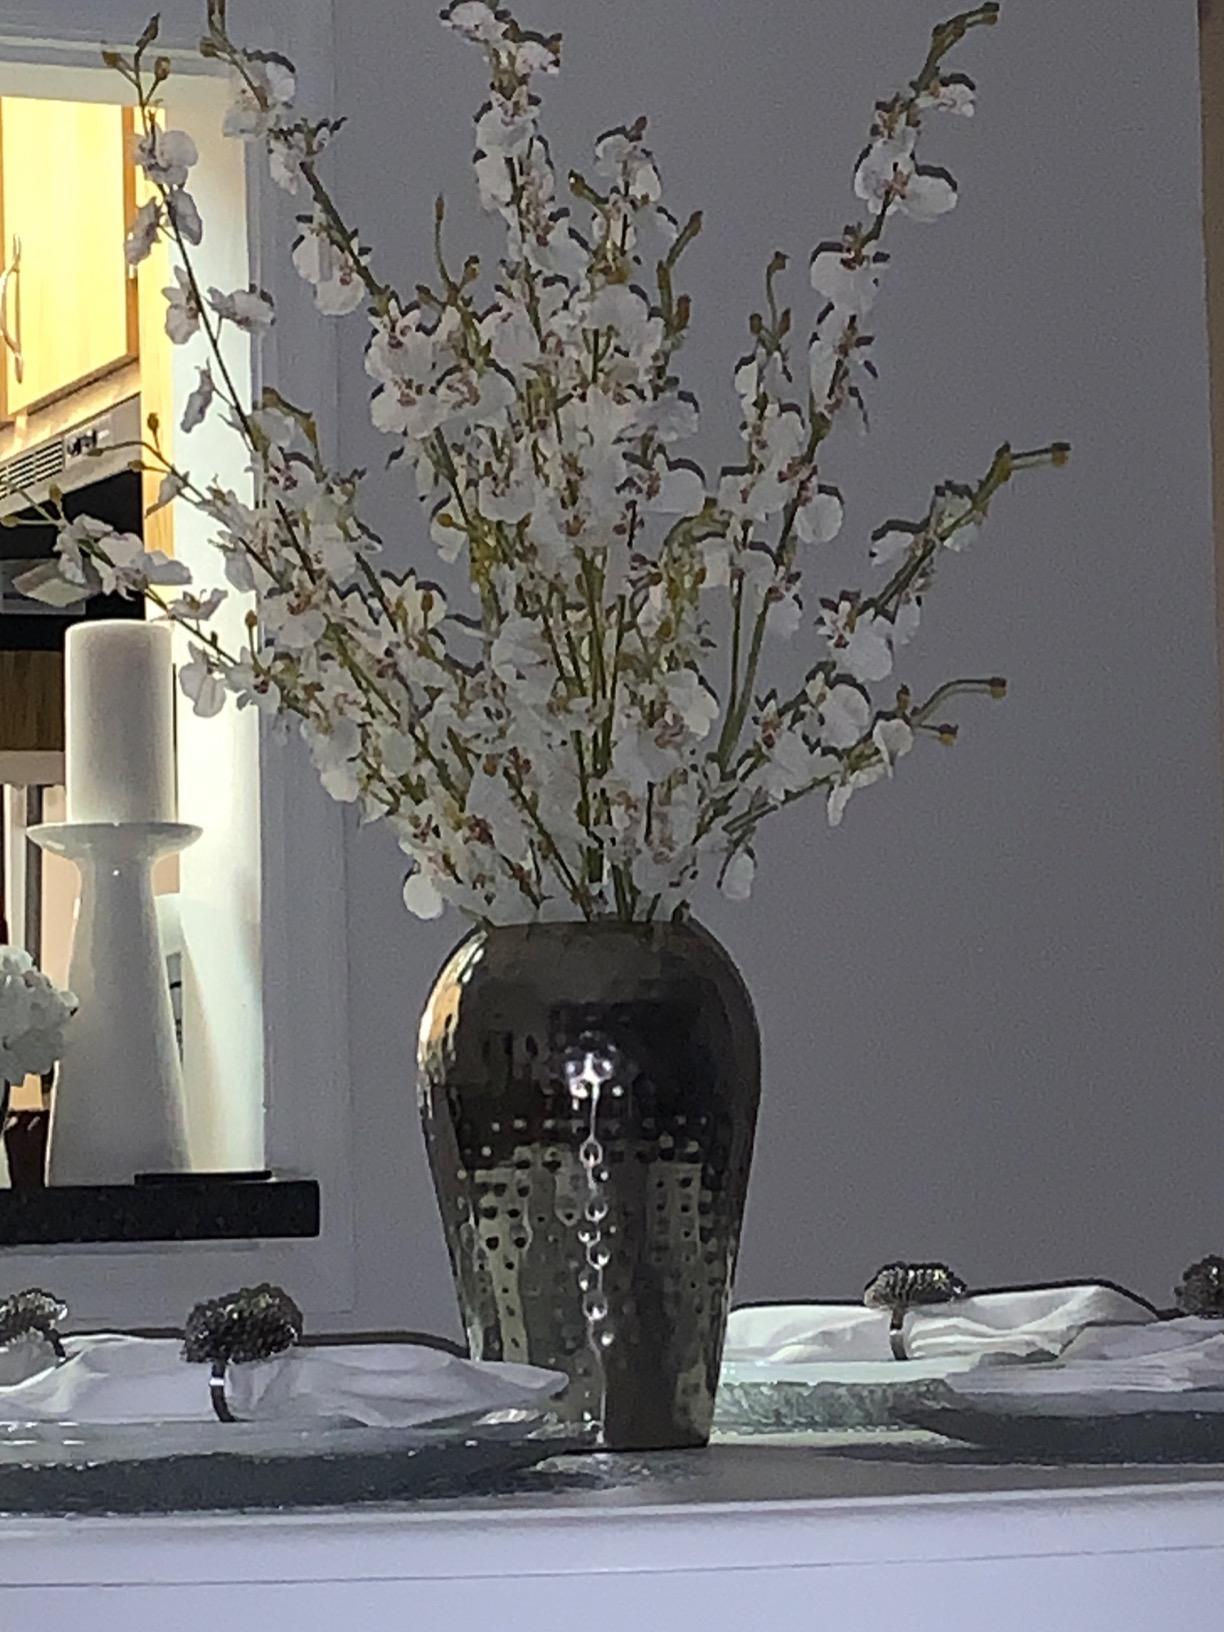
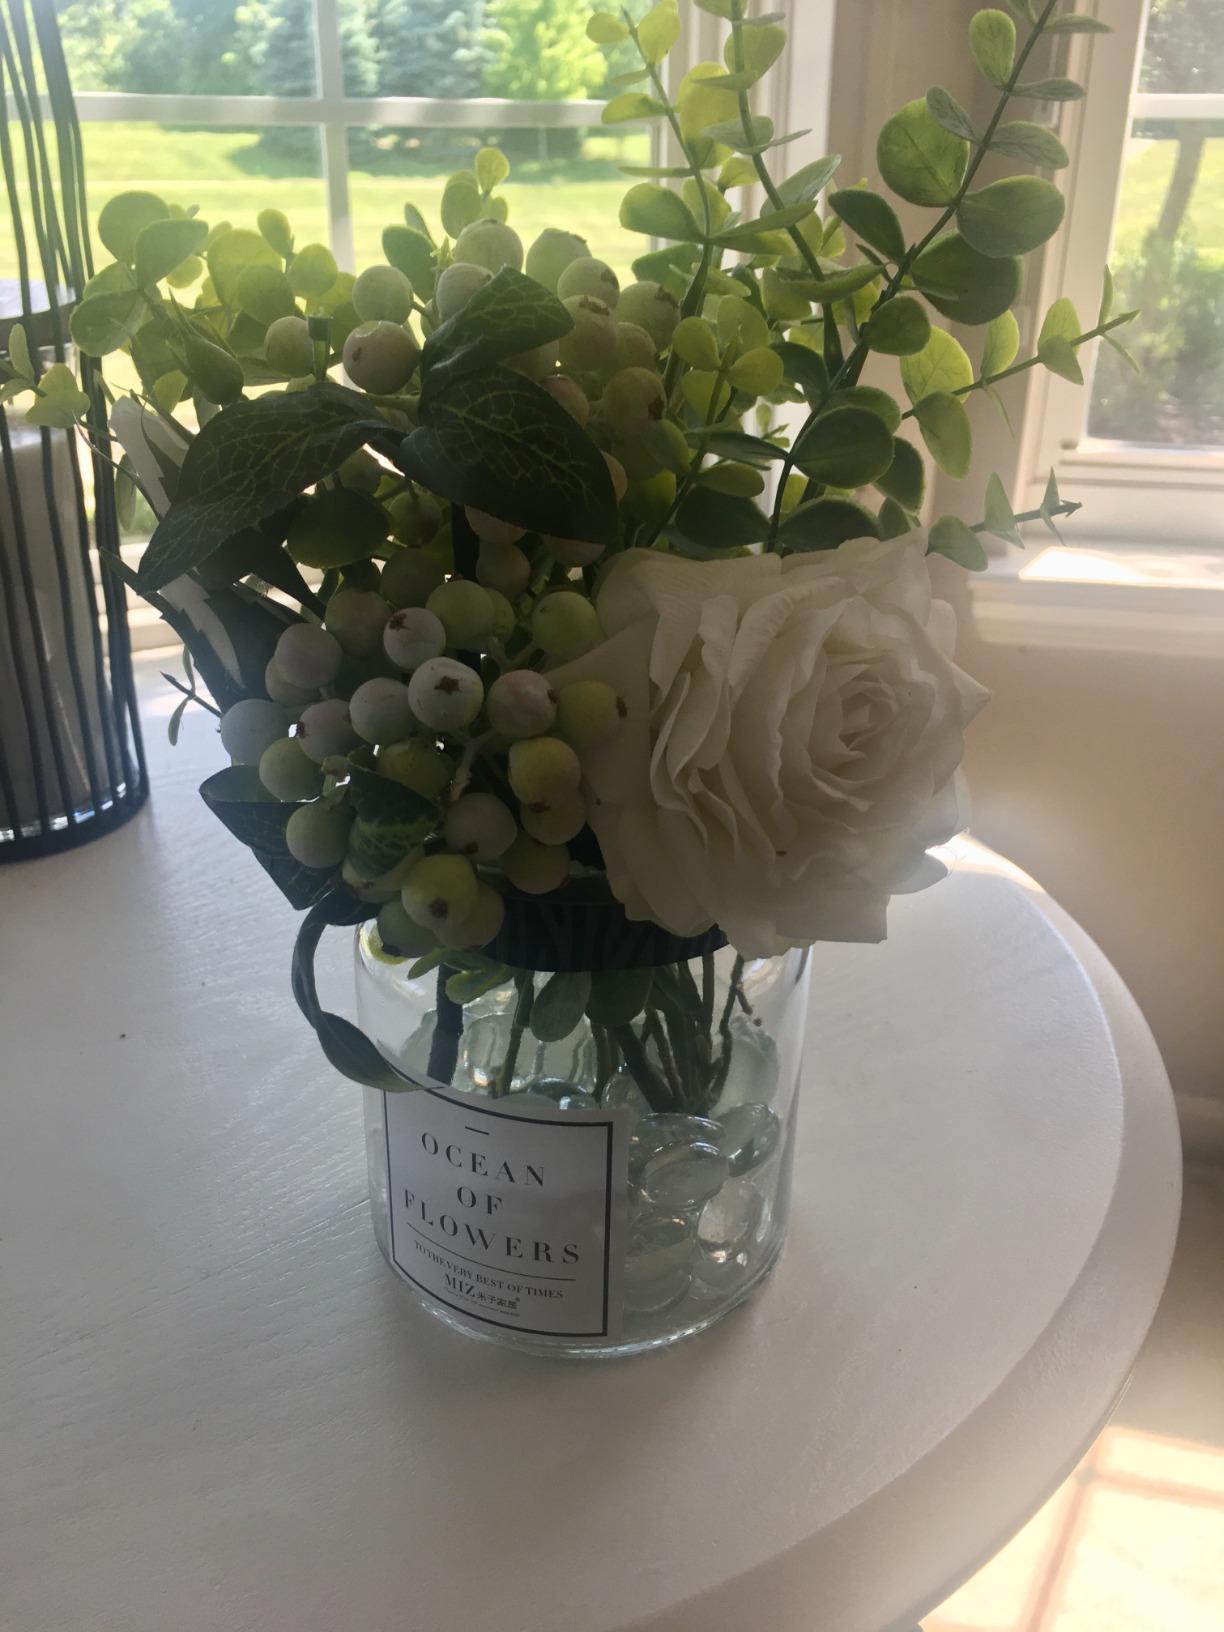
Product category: vase
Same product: no